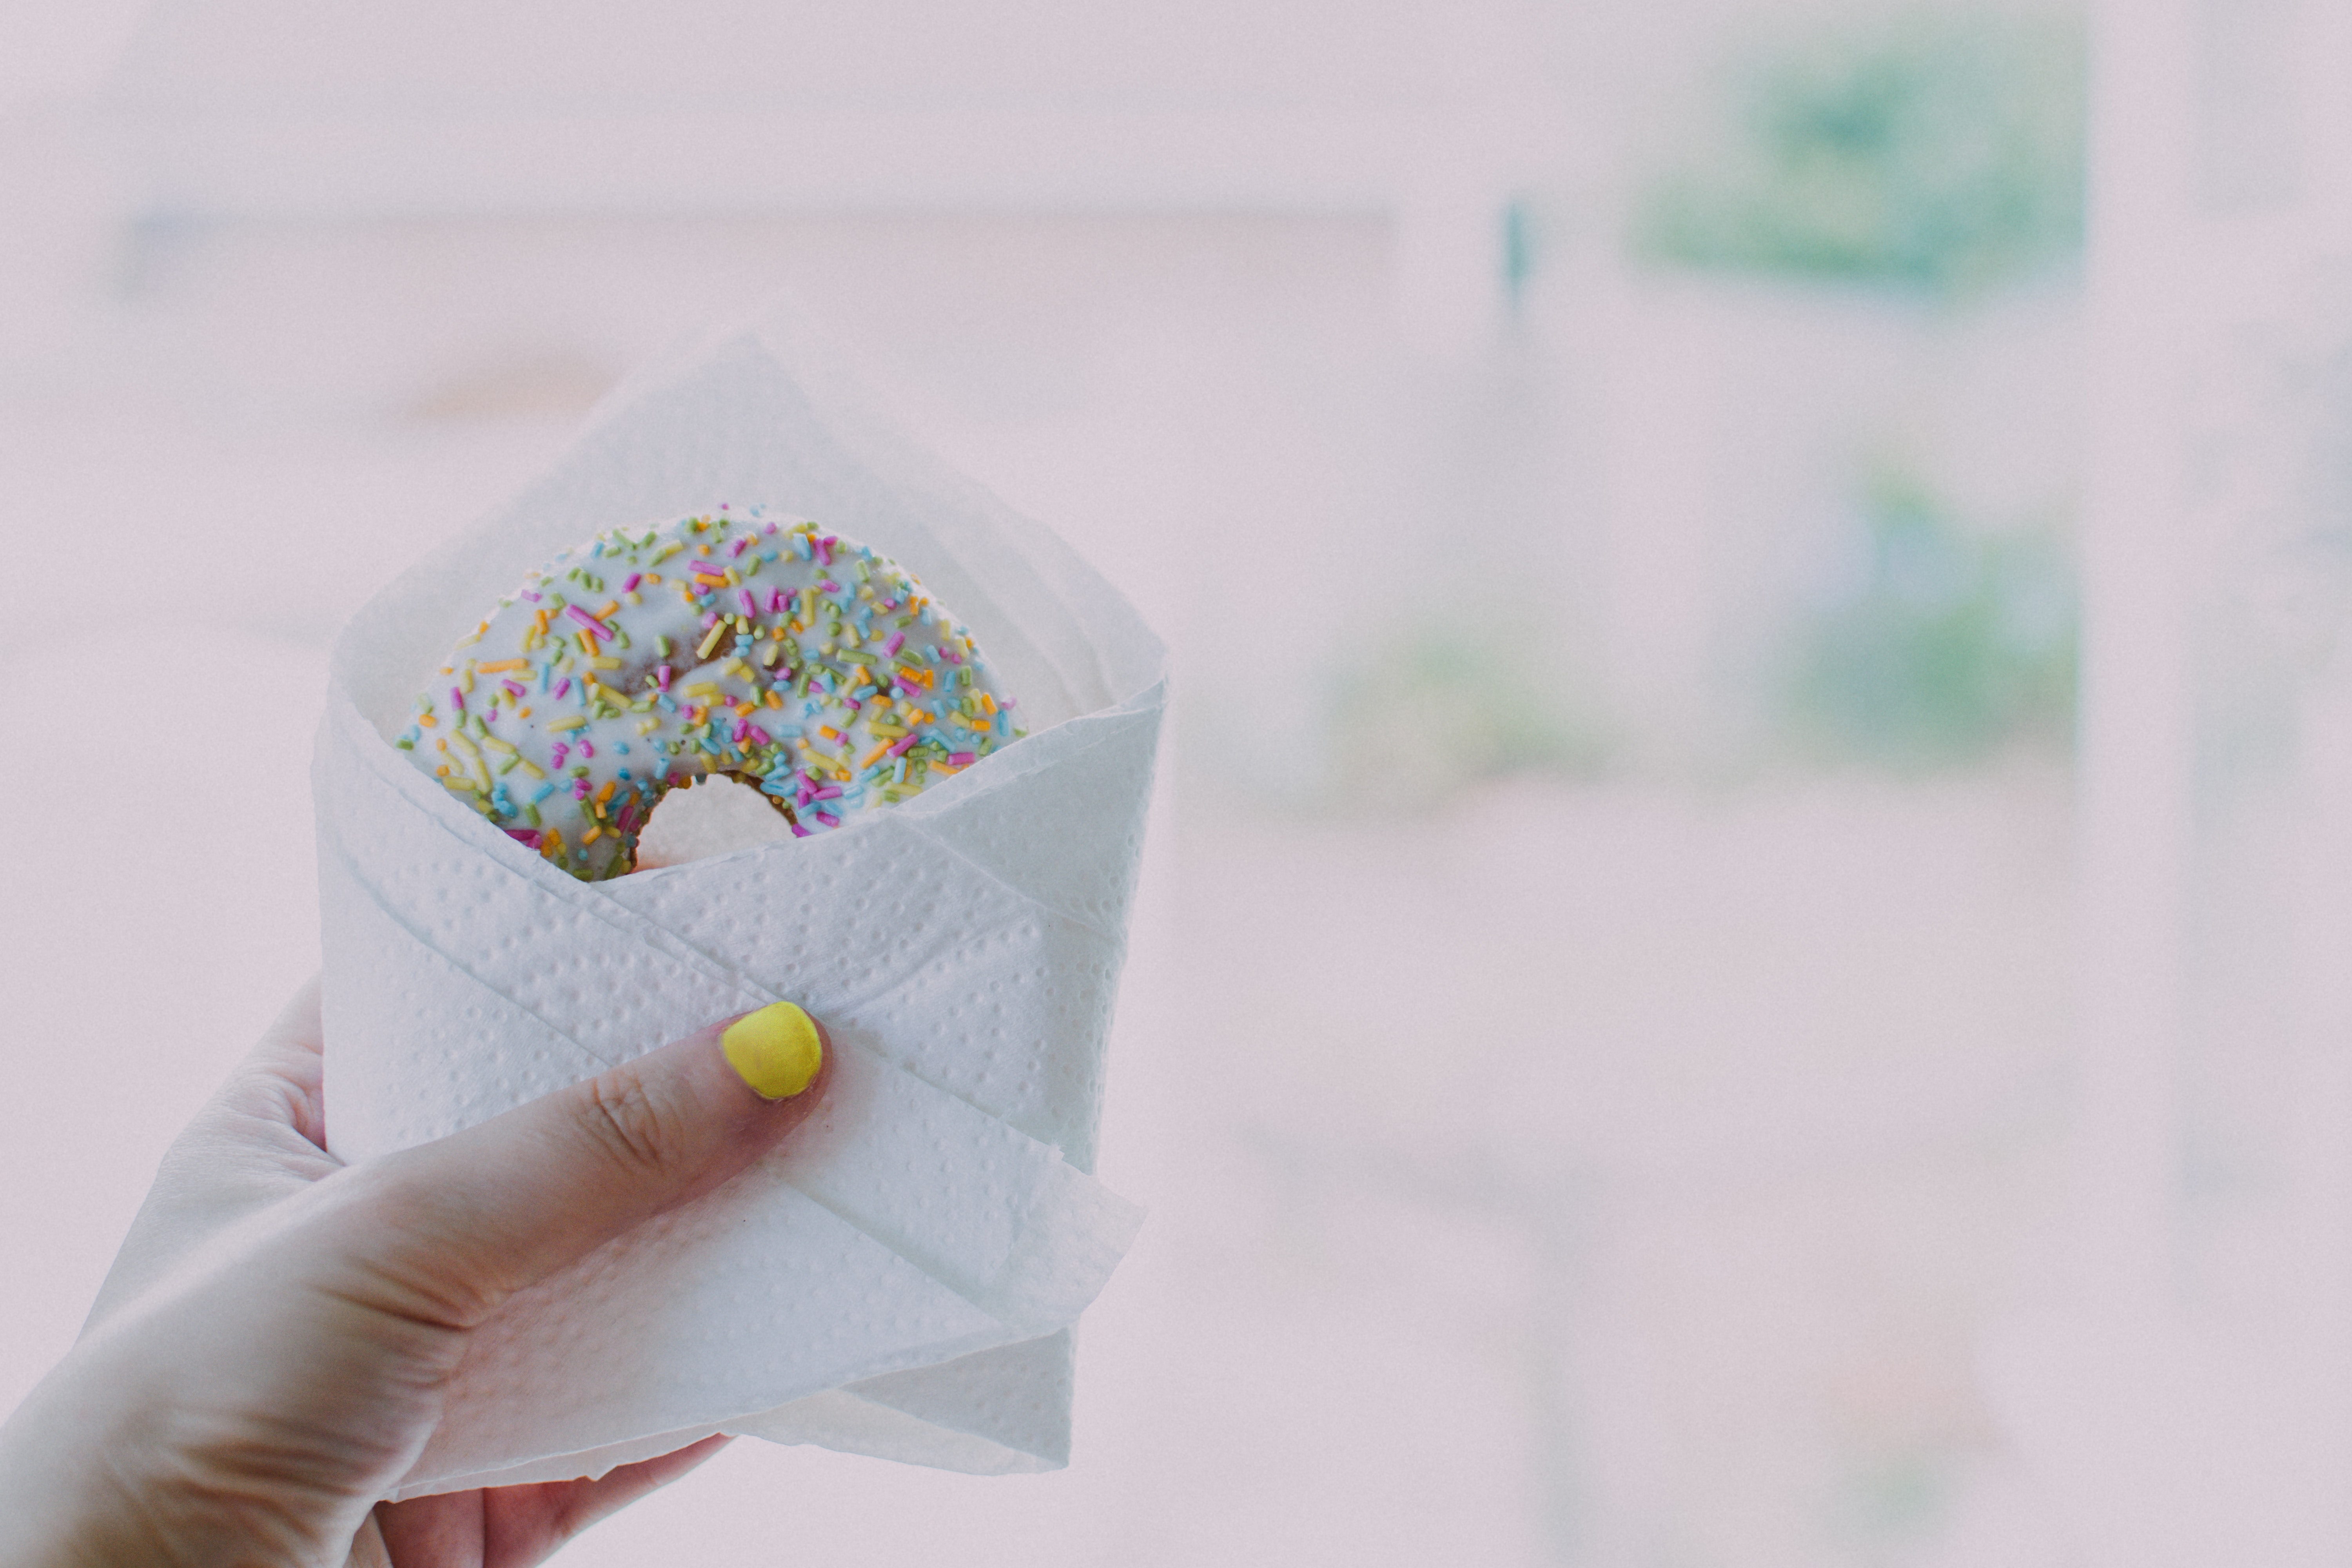
hand, pattern, paper, napkin, sprinkles